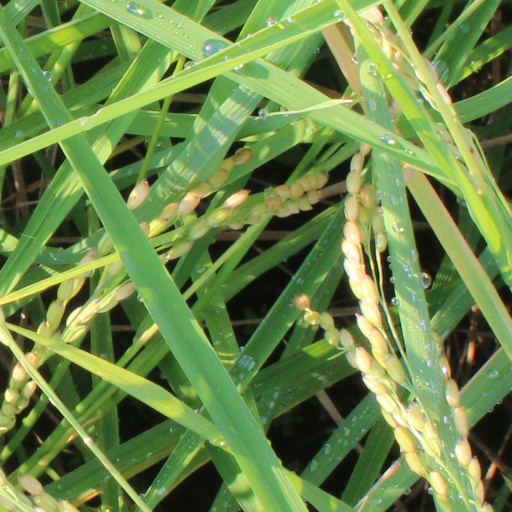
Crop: rice